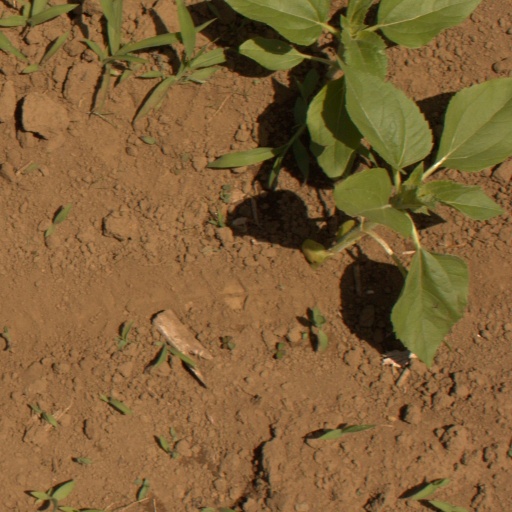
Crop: Jerusalem artichoke